History of Chinese cuisine

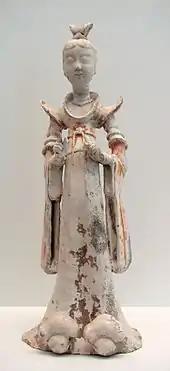
A terracotta sculpture of a woman, 7th–8th century; during the Tang era, female hosts prepared feasts, tea parties, and played drinking games with their guests.

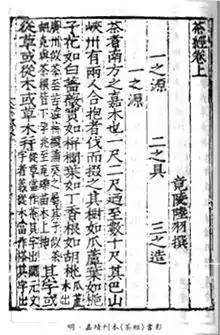
A page of Lu Yu's "Classic of Tea"

The fascination with exotics from the diverse range of the Tang empire and the search for plants and animals which promoted health and longevity were two of the factors encouraging diversity in Tang dynasty diet. During the Tang, the many common foodstuffs and cooking ingredients in addition to those already listed were barley, garlic, salt, turnips, soybeans, pears, apricots, peaches, apples, pomegranates, jujubes, rhubarb, hazelnuts, pine nuts, chestnuts, walnuts, yams, taro, etc. The various meats that were consumed included pork, chicken, lamb (especially preferred in the north), sea otter, bear (which was hard to catch, but there were recipes for steamed, boiled, and marinated bear), and even Bactrian camels. In the south along the coast meat from seafood was by default the most common, as the Chinese enjoyed eating cooked jellyfish with cinnamon, Sichuan pepper, cardamom, and ginger, as well as oysters with wine, fried squid with ginger and vinegar, horseshoe crabs and red crabs, shrimp, and pufferfish, which the Chinese called 'river piglet'.